Hedda Nova

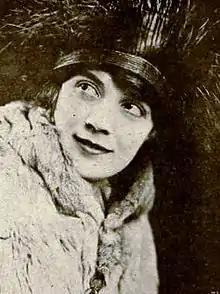
Nova in 1919

Hedda Nova (May 15, 1899 – January 16, 1981) was a Russian-born American film actress.